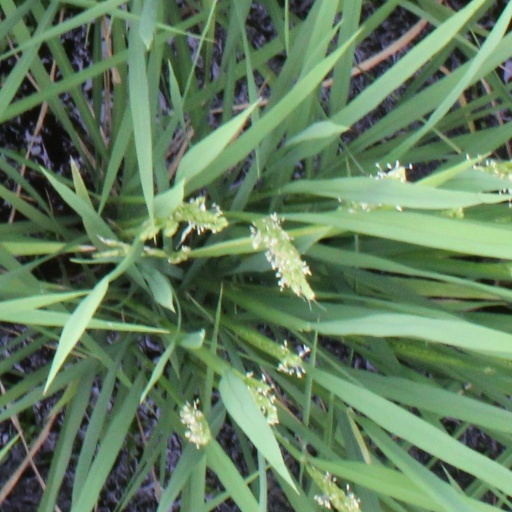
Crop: rice